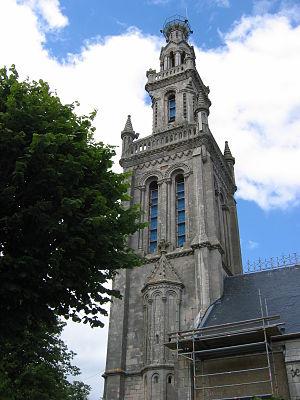
Le clocher de la basilique sans la statue mariale. Notre Dame de Sion.
Saxon-Sion est une commune française située dans le département de Meurthe-et-Moselle, en région Grand Est.
La colline de Sion, ou colline de Sion-Vaudémont, est une colline située dans le pays du Saintois, dans le sud du département de Meurthe-et-Moselle, en région Grand Est. Culminant à une altitude de 540 mètres, ce qui en fait le point le plus élevé du relief des côtes de Moselle, la colline de Sion, de par son histoire, son pèlerinage et sa topographie, est un lieu majeur du tourisme meurthe-et-mosellan.
Cet article recense les monuments historiques du département de Meurthe-et-Moselle, en France.